Dutch People's Union

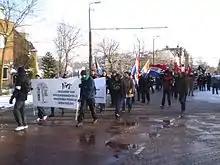
A 2010 demonstration in Arnhem, propagating the "death penalty for child rapists and murderous pedophiles"

In 2001, Constant Kusters became party chairman and set out to moderate the NVU's appearance. In the same year, Glimmerveen left the party on bad terms, followed by other prominent members such as Eite Homan and "Hitler imitator" . Glimmerveen became one of Kusters' biggest critics when he publicly aired the NVU's dirty laundry in 2003 and even threatened Kusters with legal action unless he quietly left the party. Nonetheless, the NVU was the most active far-right party in the Netherlands throughout the 2000s. During street actions it was supported by a Dutch chapter of the British neo-Nazi group Racial Volunteer Force (RVF).